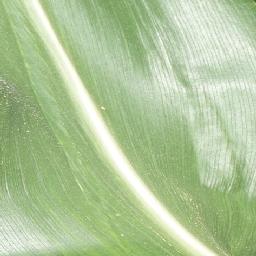
Label: Corn_(Maize)___Healthy